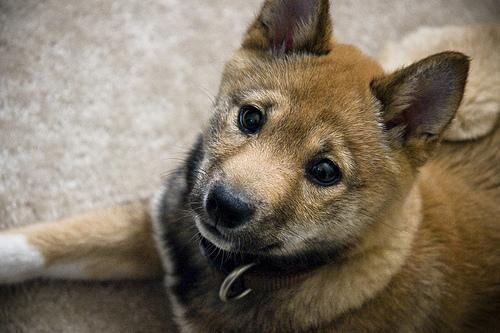
shiba inu